María Duval (Argentine actress)

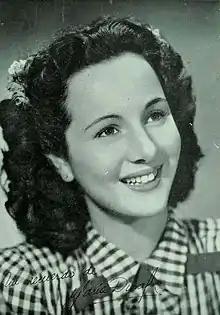

María Duval (born María Mogilesky; 17 May 1926 – 10 May 2022) was an Argentine actress, considered one of the most representative performers of the Golden Age of Argentine cinema. She made 21 films until her retirement in 1949, shortly after getting married the previous year.